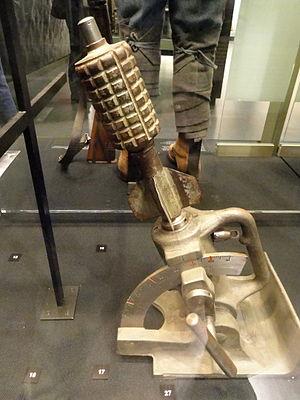
Un mortier ou lance-mine est une arme légère d’artillerie, sans culasse – la force de recul étant absorbée par le sol –, à mise à feu de l’obus par gravité, et de ce fait ne pouvant tirer qu’en tir proche de la verticale, ce qui lui permet d'atteindre un site proche très masqué.